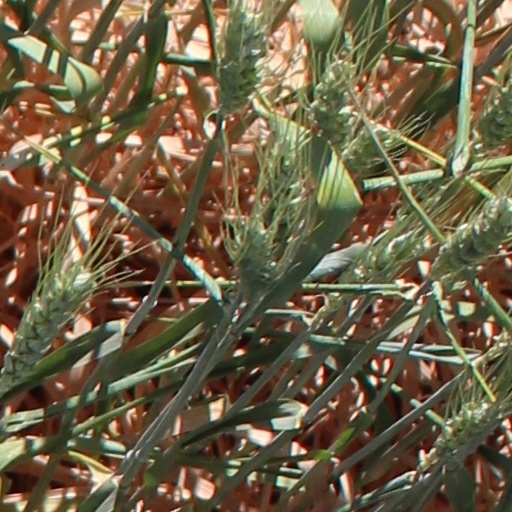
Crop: wheat